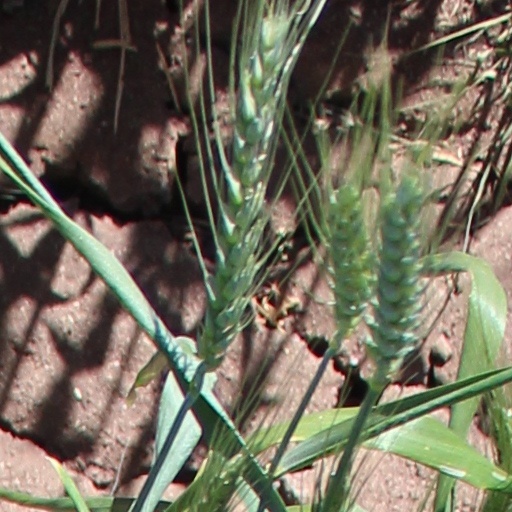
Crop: wheat